Mitchel Resnick

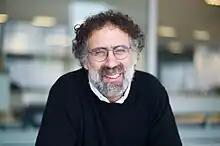
Resnick in 2011

Mitchel Resnick (born June 12, 1956) is an American computer scientist. He is the LEGO Papert Professor of Learning Research at the Massachusetts Institute of Technology (MIT) Media Lab, and is the founder of Scratch. , Resnick serves as head of the Media Arts and Sciences academic program, which grants master's degrees and Ph.D.s at the MIT Media Lab.